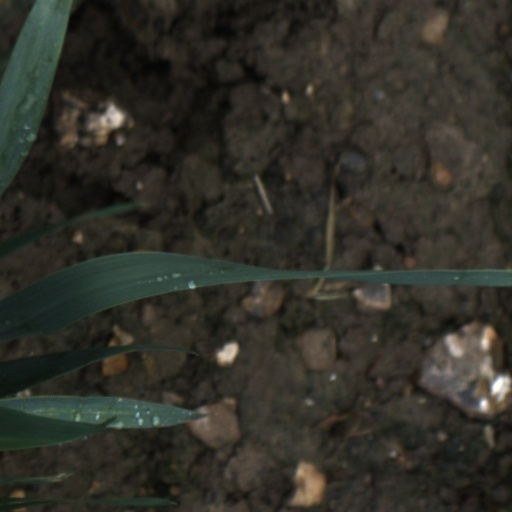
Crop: wheat